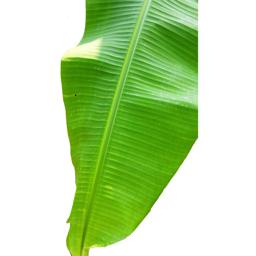
Label: MALBHOG LEAF